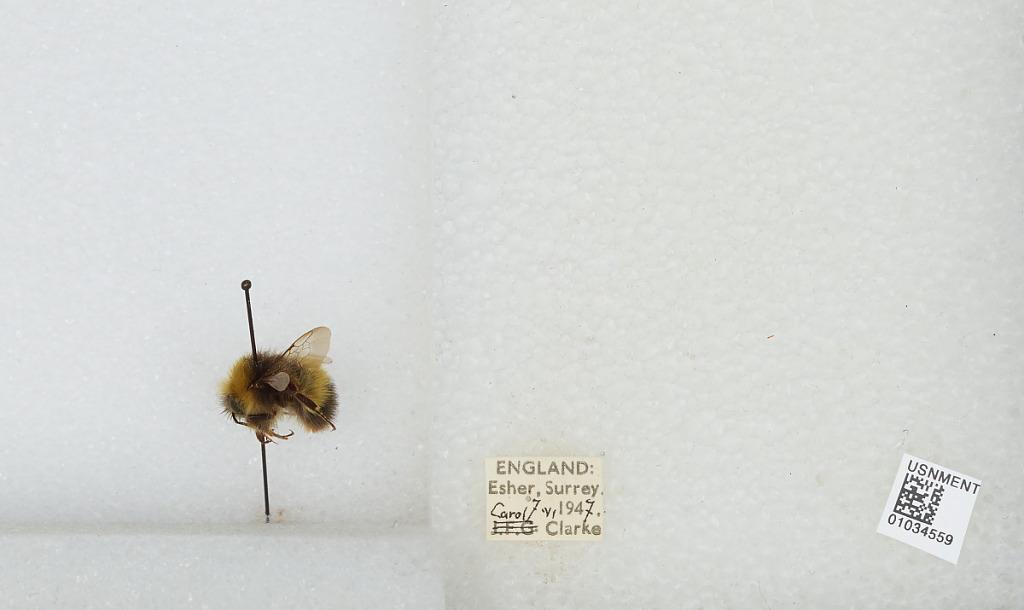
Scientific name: Bombus (Pyrobombus) pratorum (Linnaeus)
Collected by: C. Clarke
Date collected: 1947-6-7
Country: United Kingdom
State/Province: England
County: Surrey
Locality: Esher
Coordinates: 51.3691, -0.365